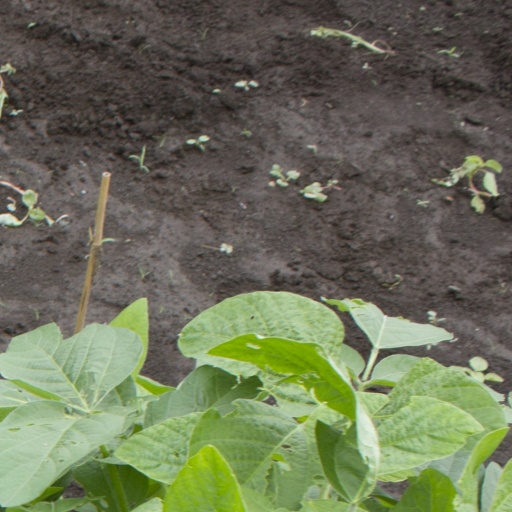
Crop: soybean